Louise Palanker

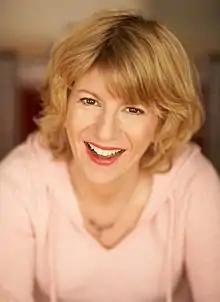
Palanker in 2007

Louise Palanker is a co-founder of Premiere Networks, now a division of iHeartMedia. She currently co-hosts Media Path Podcast with Fritz Coleman.